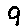
Label: 9